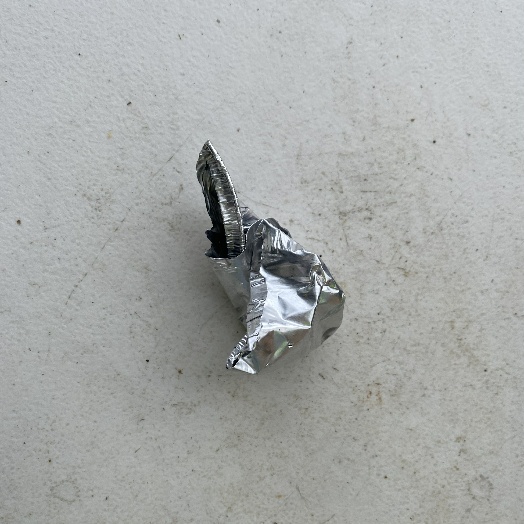
Label: Metal